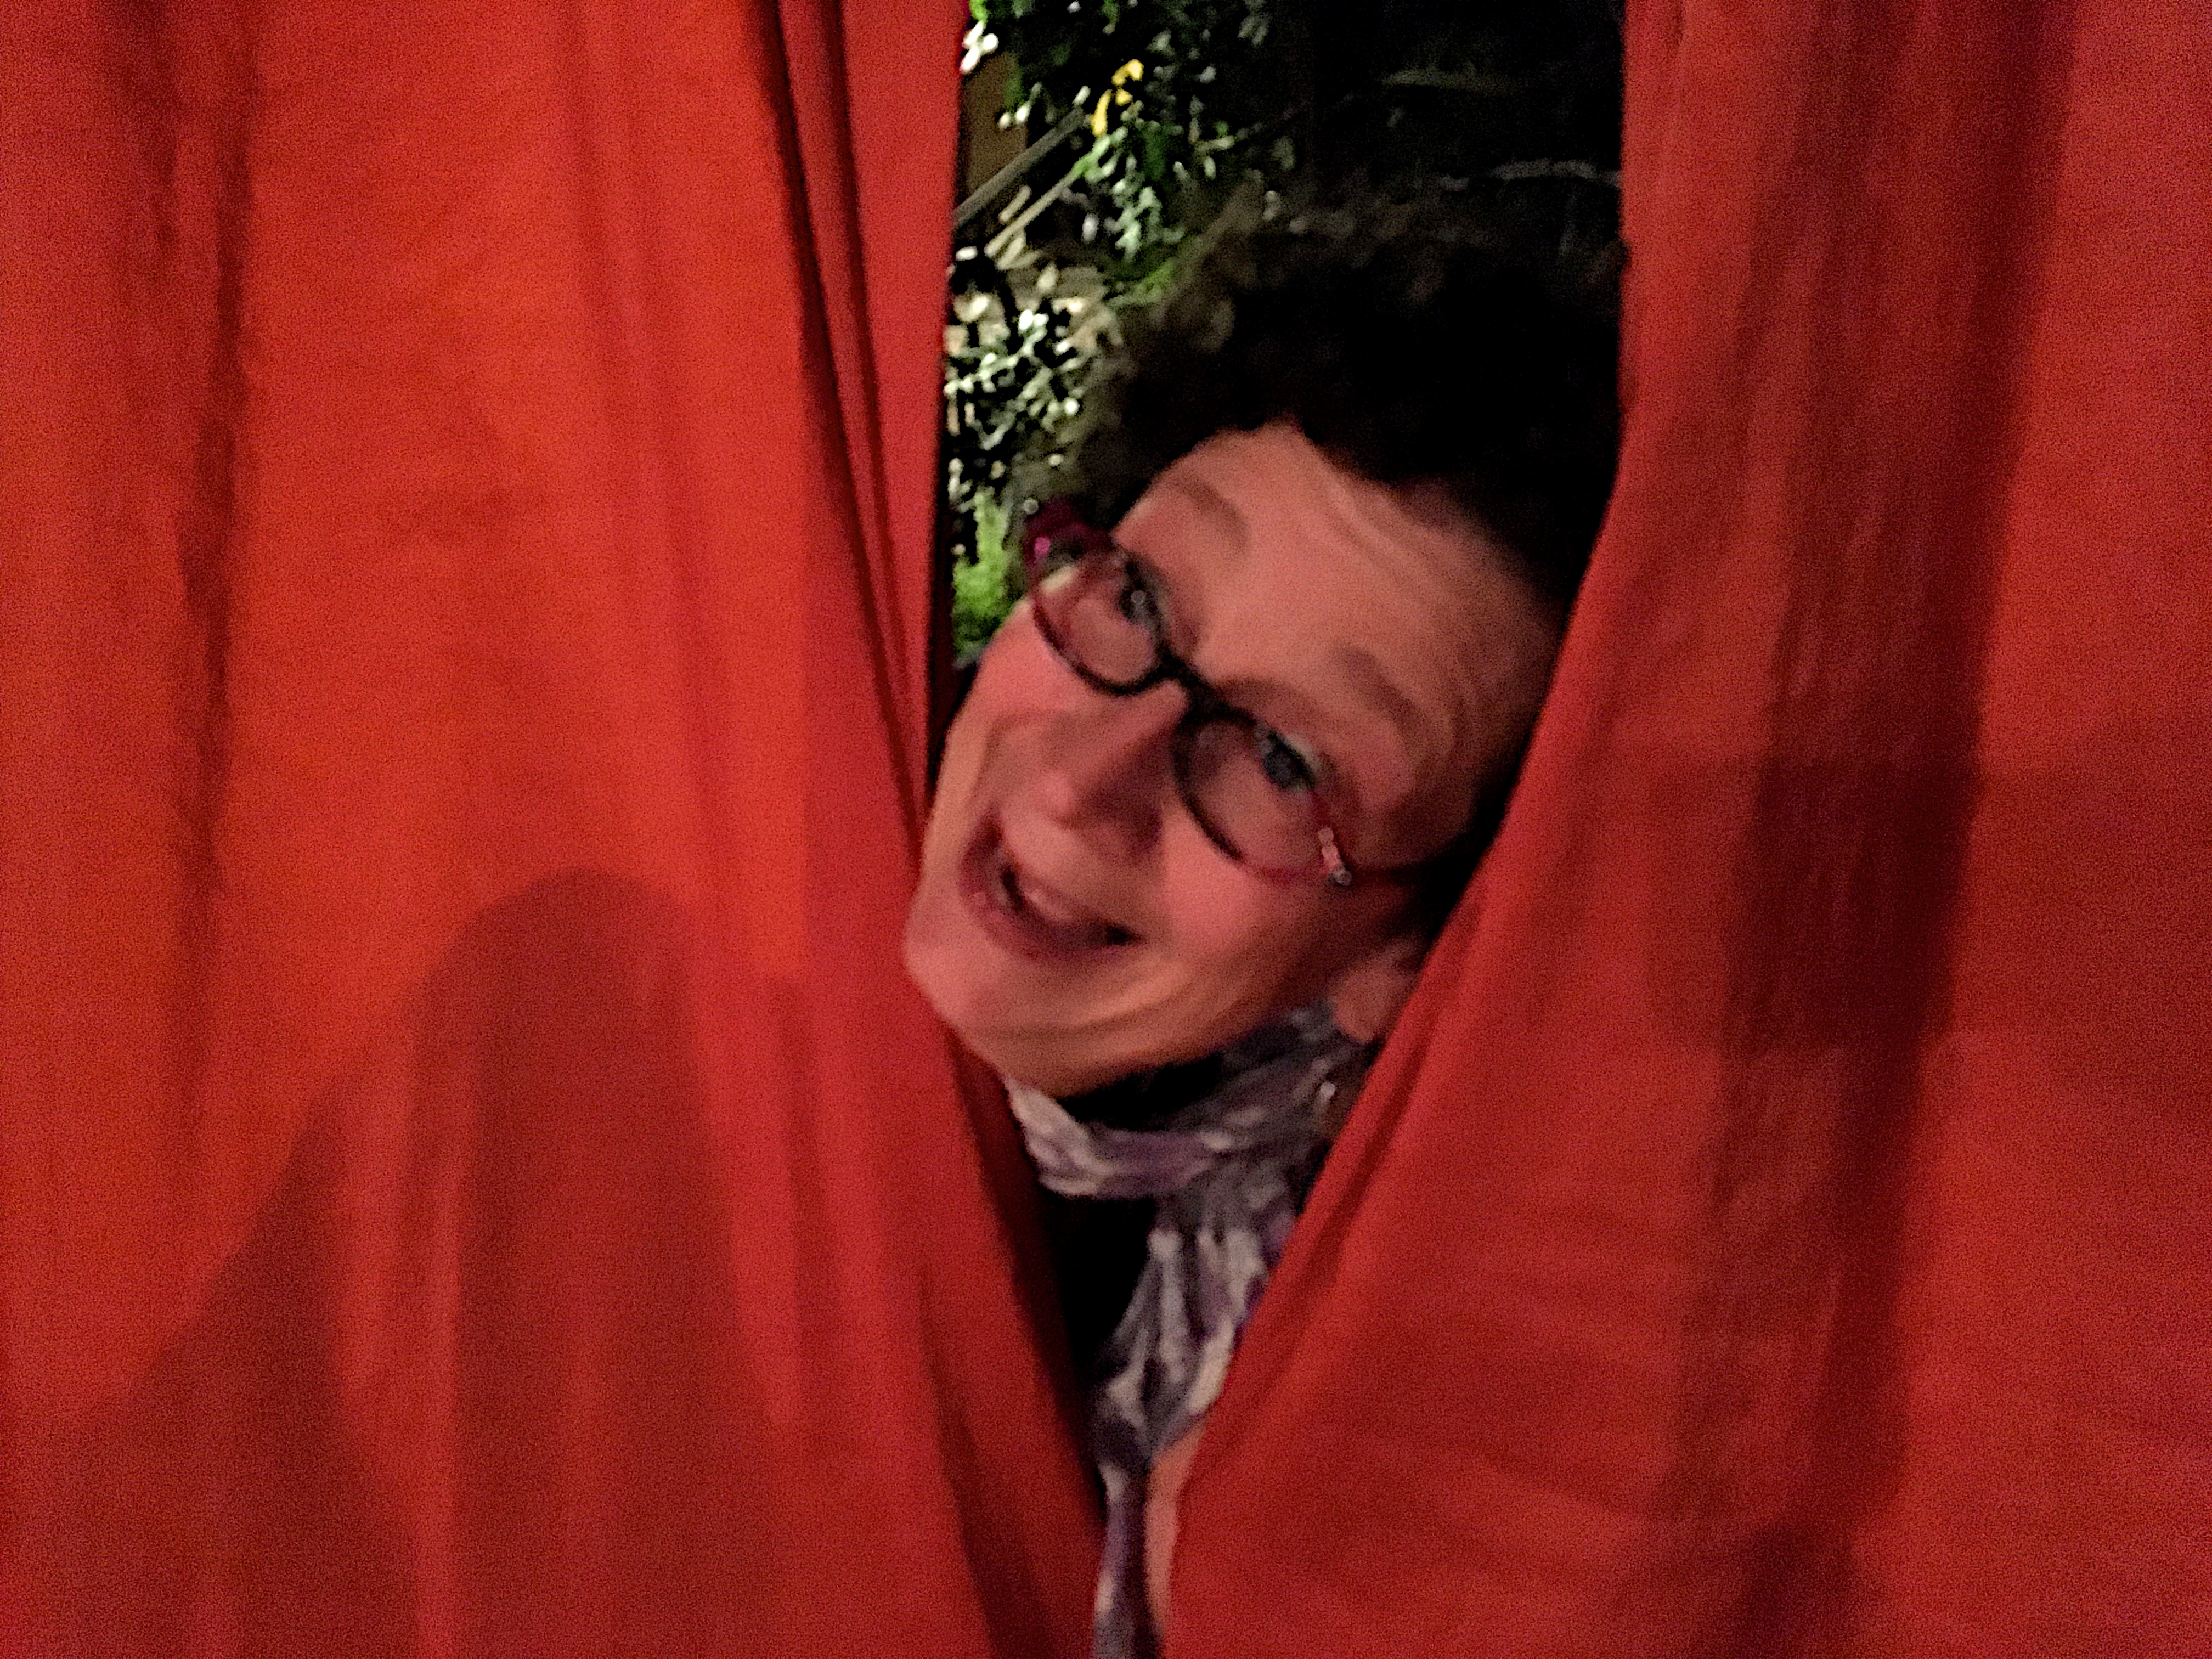
man, person, woman, photography, male, portrait, red, color, lady, facial expression, photograph, image, emotion